Ludvig Verner Helms

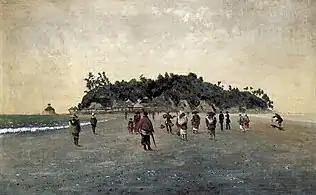
Enoshima Island as it appeared around the time of Helms' visit (painting by Takahashi Yuichi)

In Udong he successfully met with the king in an official ceremony, where he offered gifts and discussed prospects of trade, which seemed good. He later met with the king in his private apartments, where the king spoke more freely about his desire for his country to come under British protection, and for trade to resume on the Mekong river. The king asked Helms to plead his country's interests in Singapore, and also requested Helms to secure for him the necessary machinery for coining. Helms was offered a large elephant as a gift, which he gratefully declined.